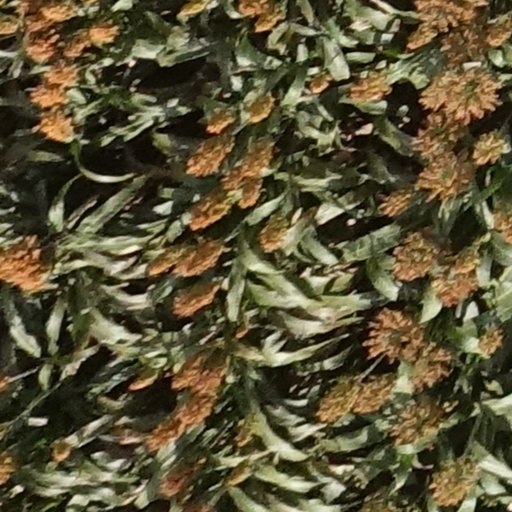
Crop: sorghum